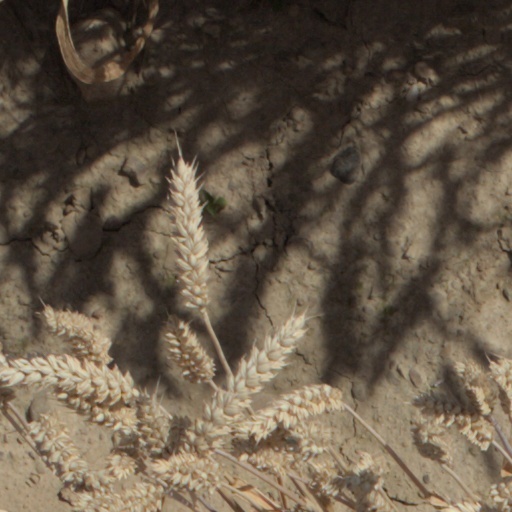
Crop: wheat